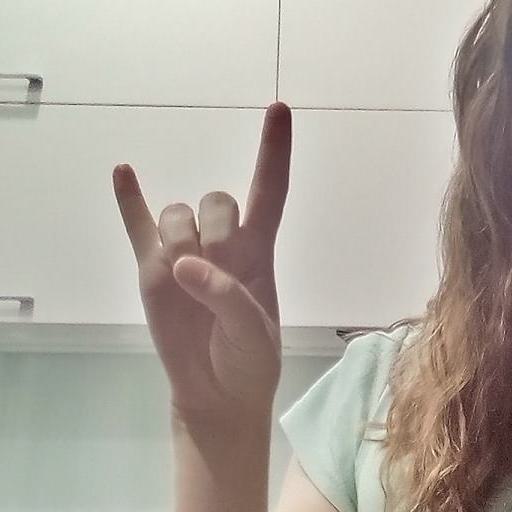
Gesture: rock